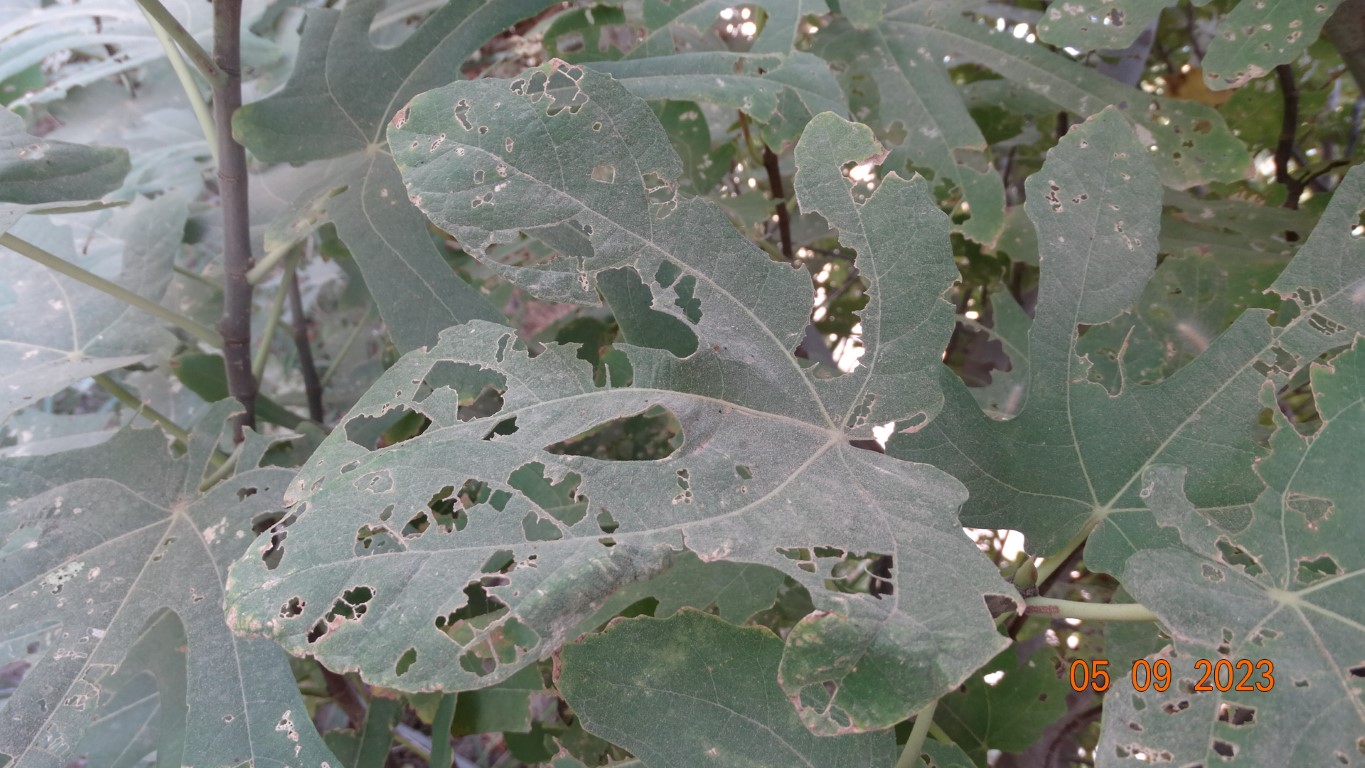
Label: infected